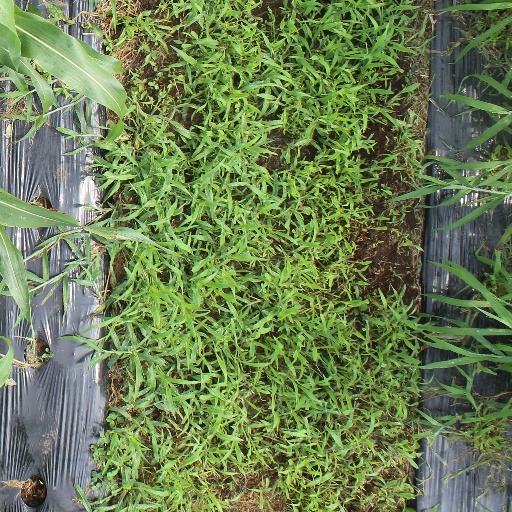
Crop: sorghum